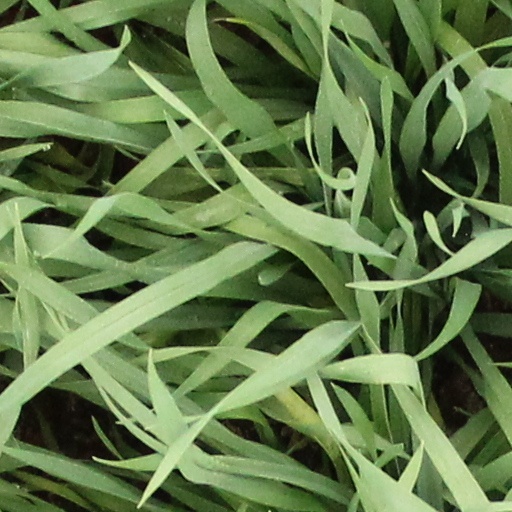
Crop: wheat